Tellico Dam

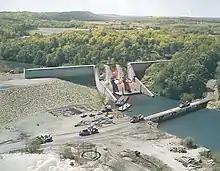
Construction on the Tellico Dam concrete structure in 1967.

The engineering design of the Tellico Dam project consisted of a by concrete gravity dam with flood gates, a earthen dam, and an , navigable canal connecting the Tellico Reservoir impoundment to the Fort Loudoun impoundment of the Tennessee River. The dam itself created the Tellico Reservoir impoundment of the Little Tennessee River. The Tellico Reservoir with a full pool water capacity of , a drainage basin of , and a water surface area of . Along the shoreline of the proposed reservoir, roughly would be acquired to be cleared and graded for future residential, commercial, industrial, and recreational area development.